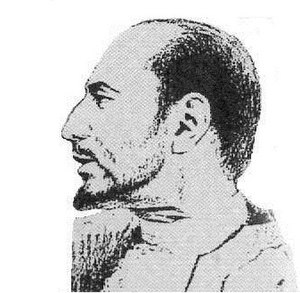
Juan de Valdés
Juan de Valdés
Juan de Valdés var en spansk religiøs forfatter.